Eugénia Cândida da Fonseca da Silva Mendes, 1st Baroness of Silva

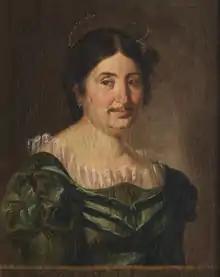
Portrait of the Baroness of Silva (1820s), by

Eugénia Cândida da Fonseca da Silva Mendes (died 1843) was a Portuguese baroness and landowner. She was born to José António da Fonseca and Perpétua Maria Xavier, and married João da Silva Mendes. Da Silva Mendes was of considerable wealth, and was a notable landowner. She is known for her political activity, especially during the 1820s, when she was the main financier of the Portuguese Liberals.